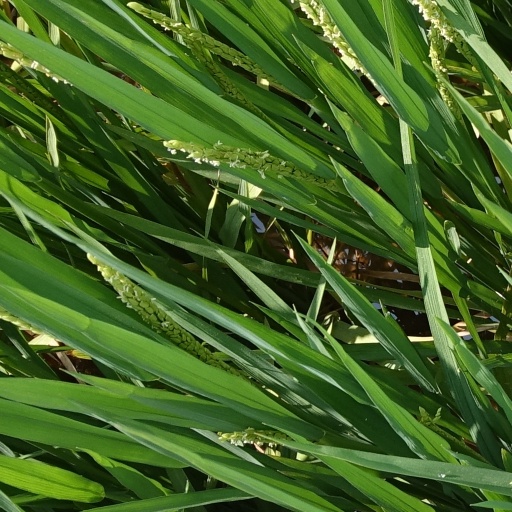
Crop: rice